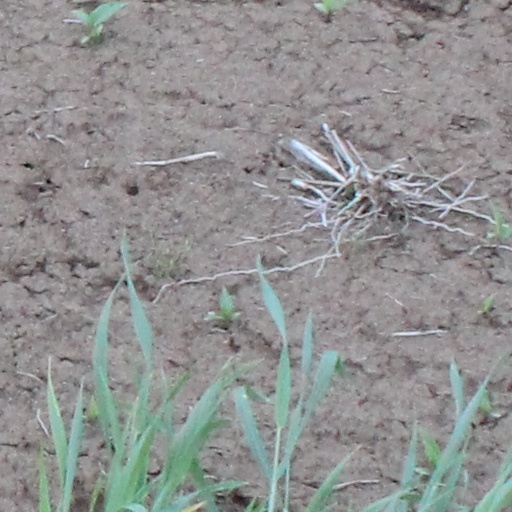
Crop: wheat